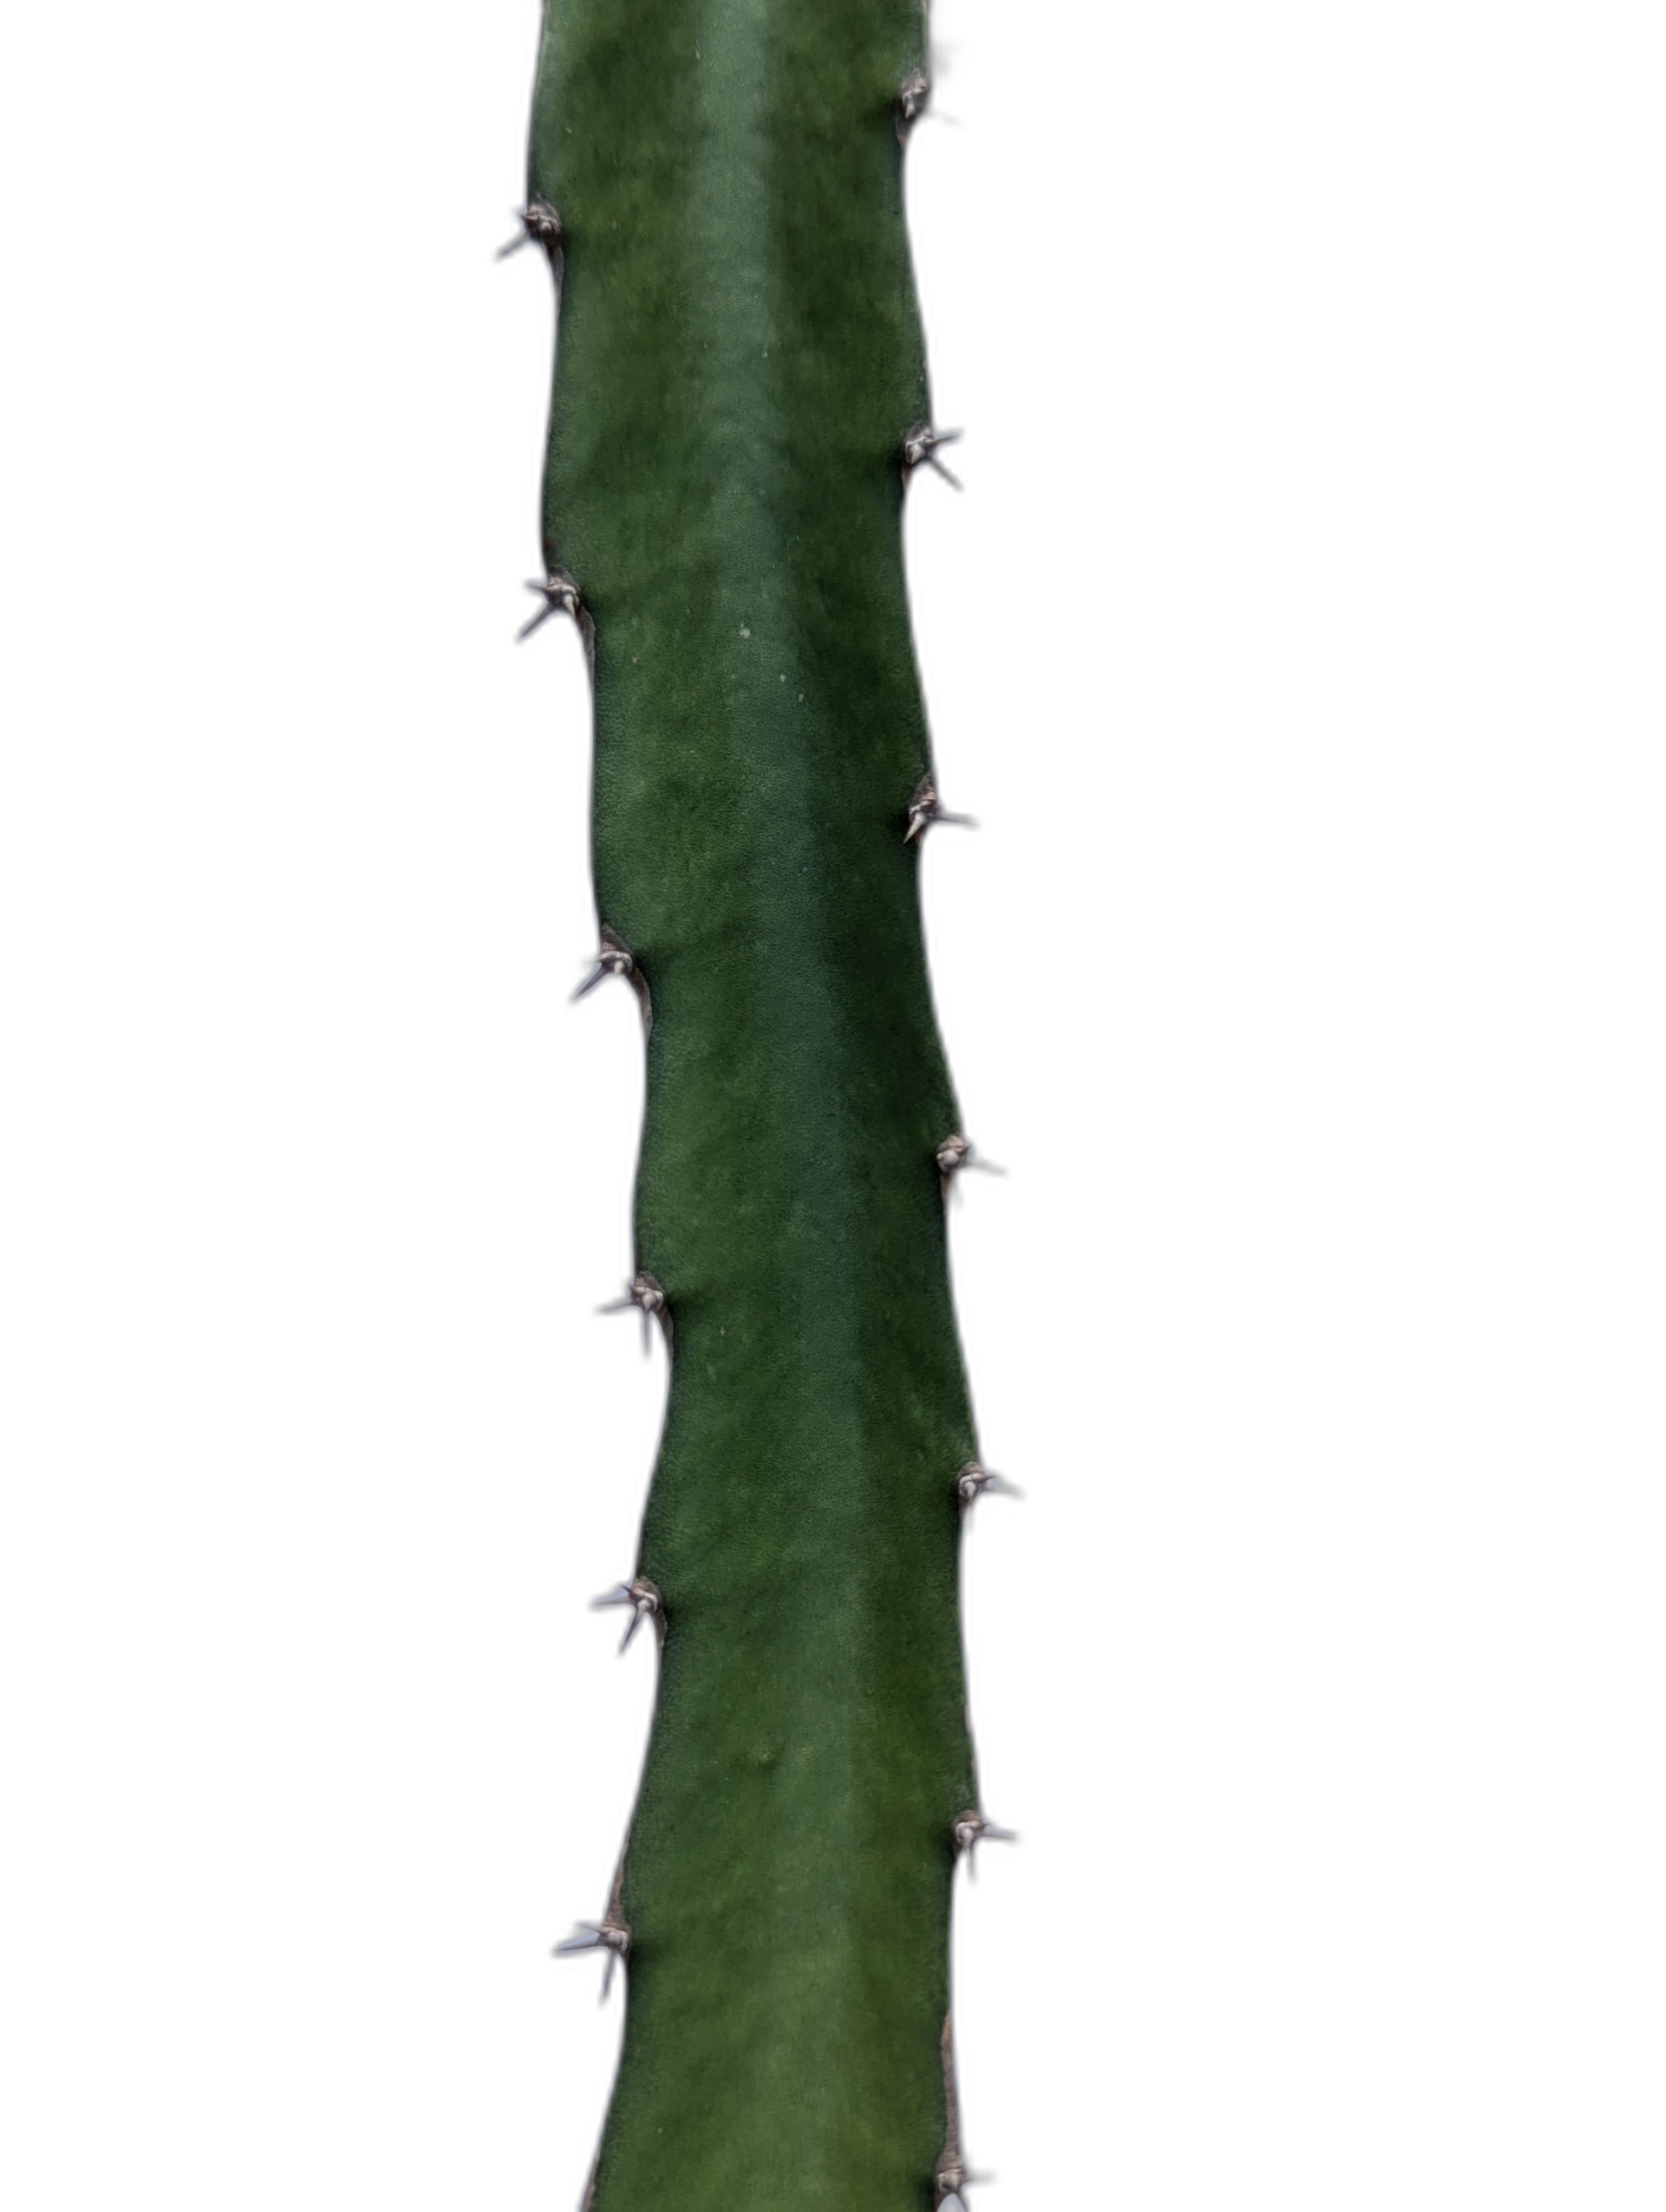
Label: Good leaf